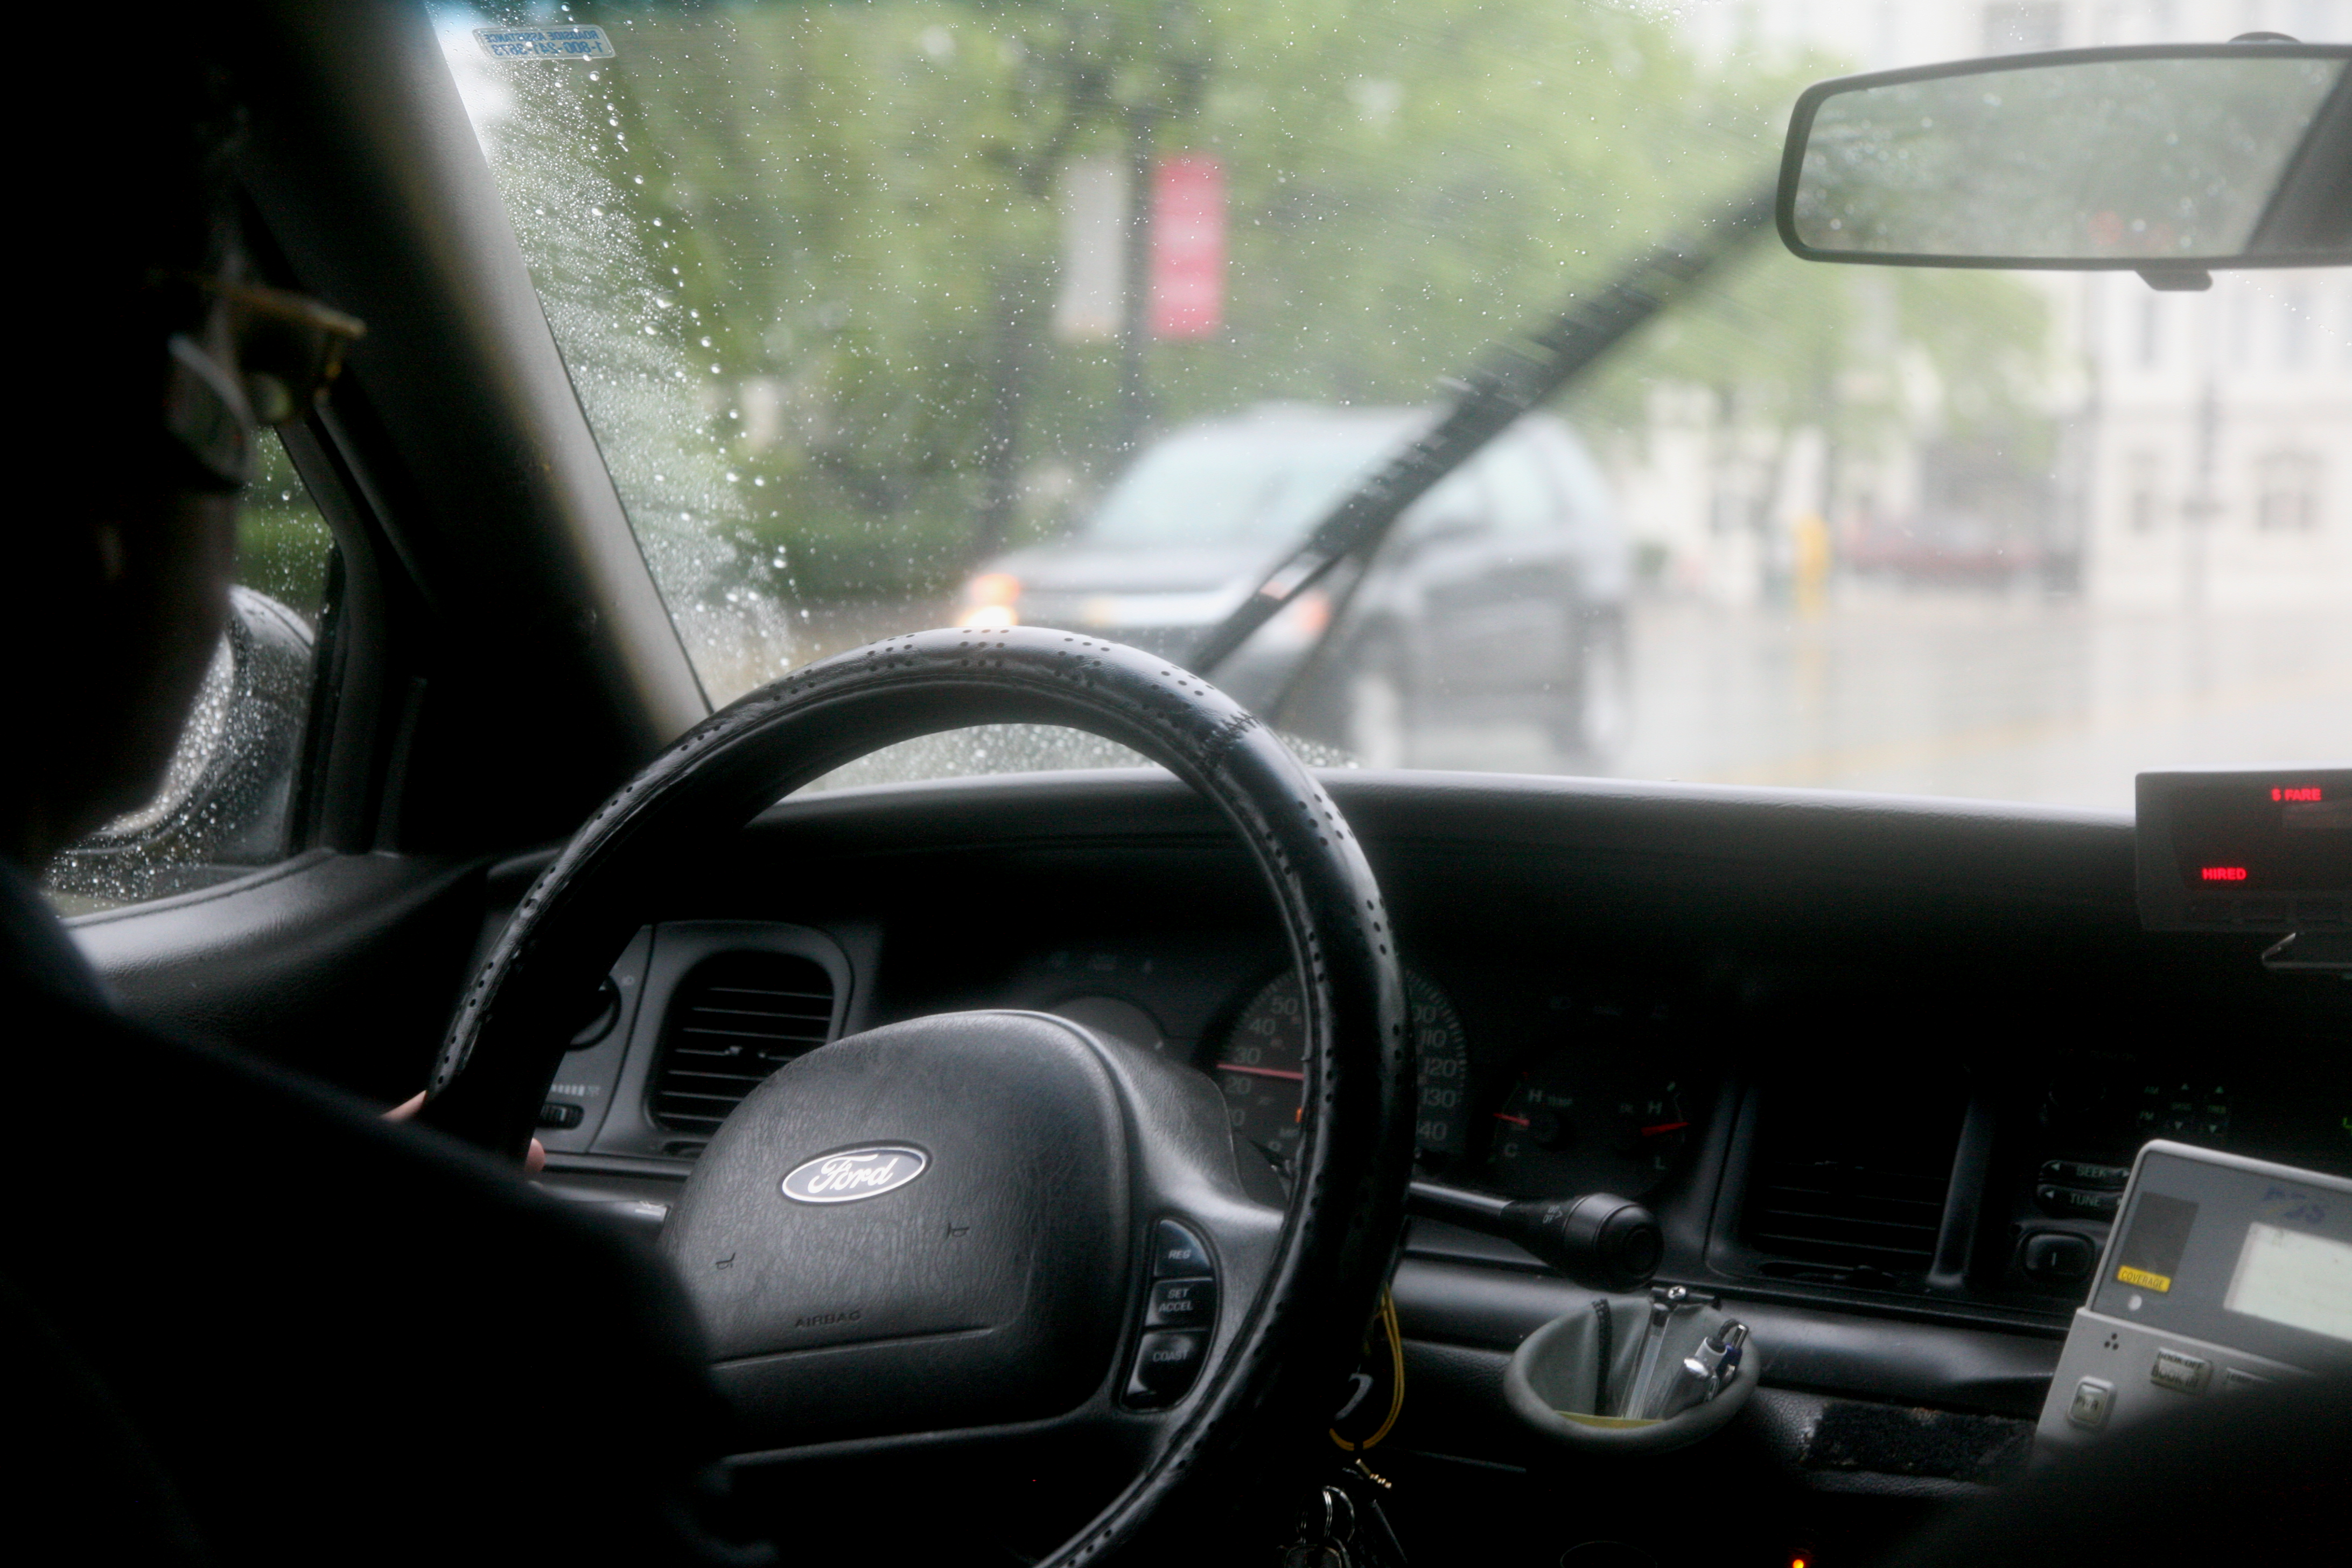
car, wheel, rain, driving, taxi, cab, vehicle, steering wheel, sports car, ford, sedan, 550, pluie, driver, wisconsin, milwaukee, insidecar, yellowcabco, city car, land vehicle, automobile make, automotive exterior, compact car, luxury vehicle, family car